House of Beaufort

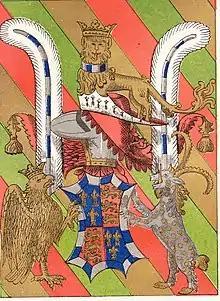
Heraldic achievement forming the Garter stall plate of John Beaufort, 1st Duke of Somerset(d.1444), KG, St. George's Chapel, Windsor. The earliest garter plate with supporters. It includes the badge of an ostrich feather, here shown as a pair, blazoned: "feather argent pen componée argent and azure"

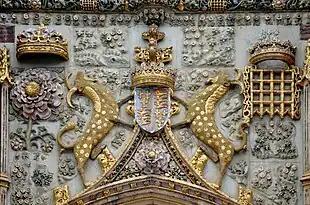
Main gate of St John's College, Cambridge, founded by Lady Margaret Beaufort, showing many symbols of the Beaufort family, including the colours white and blue componée, the Beaufort Yale, the Forget-me-Not flower, the Beaufort Portcullis and the Marguerite or daisy flower, a personal emblem of Lady Margaret Beaufort

The House of Beaufort adopted various heraldic or quasi-heraldic symbols, badges or cognisances. These included: